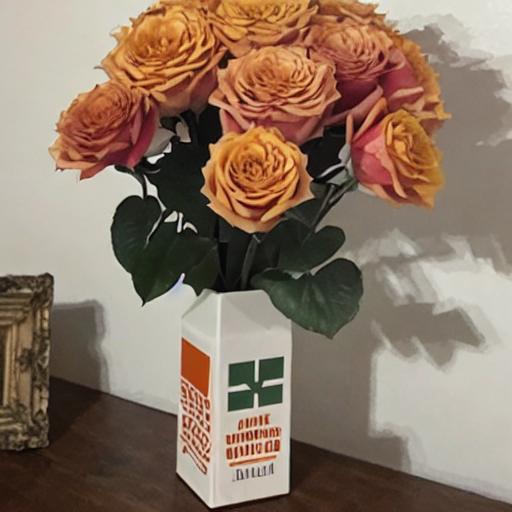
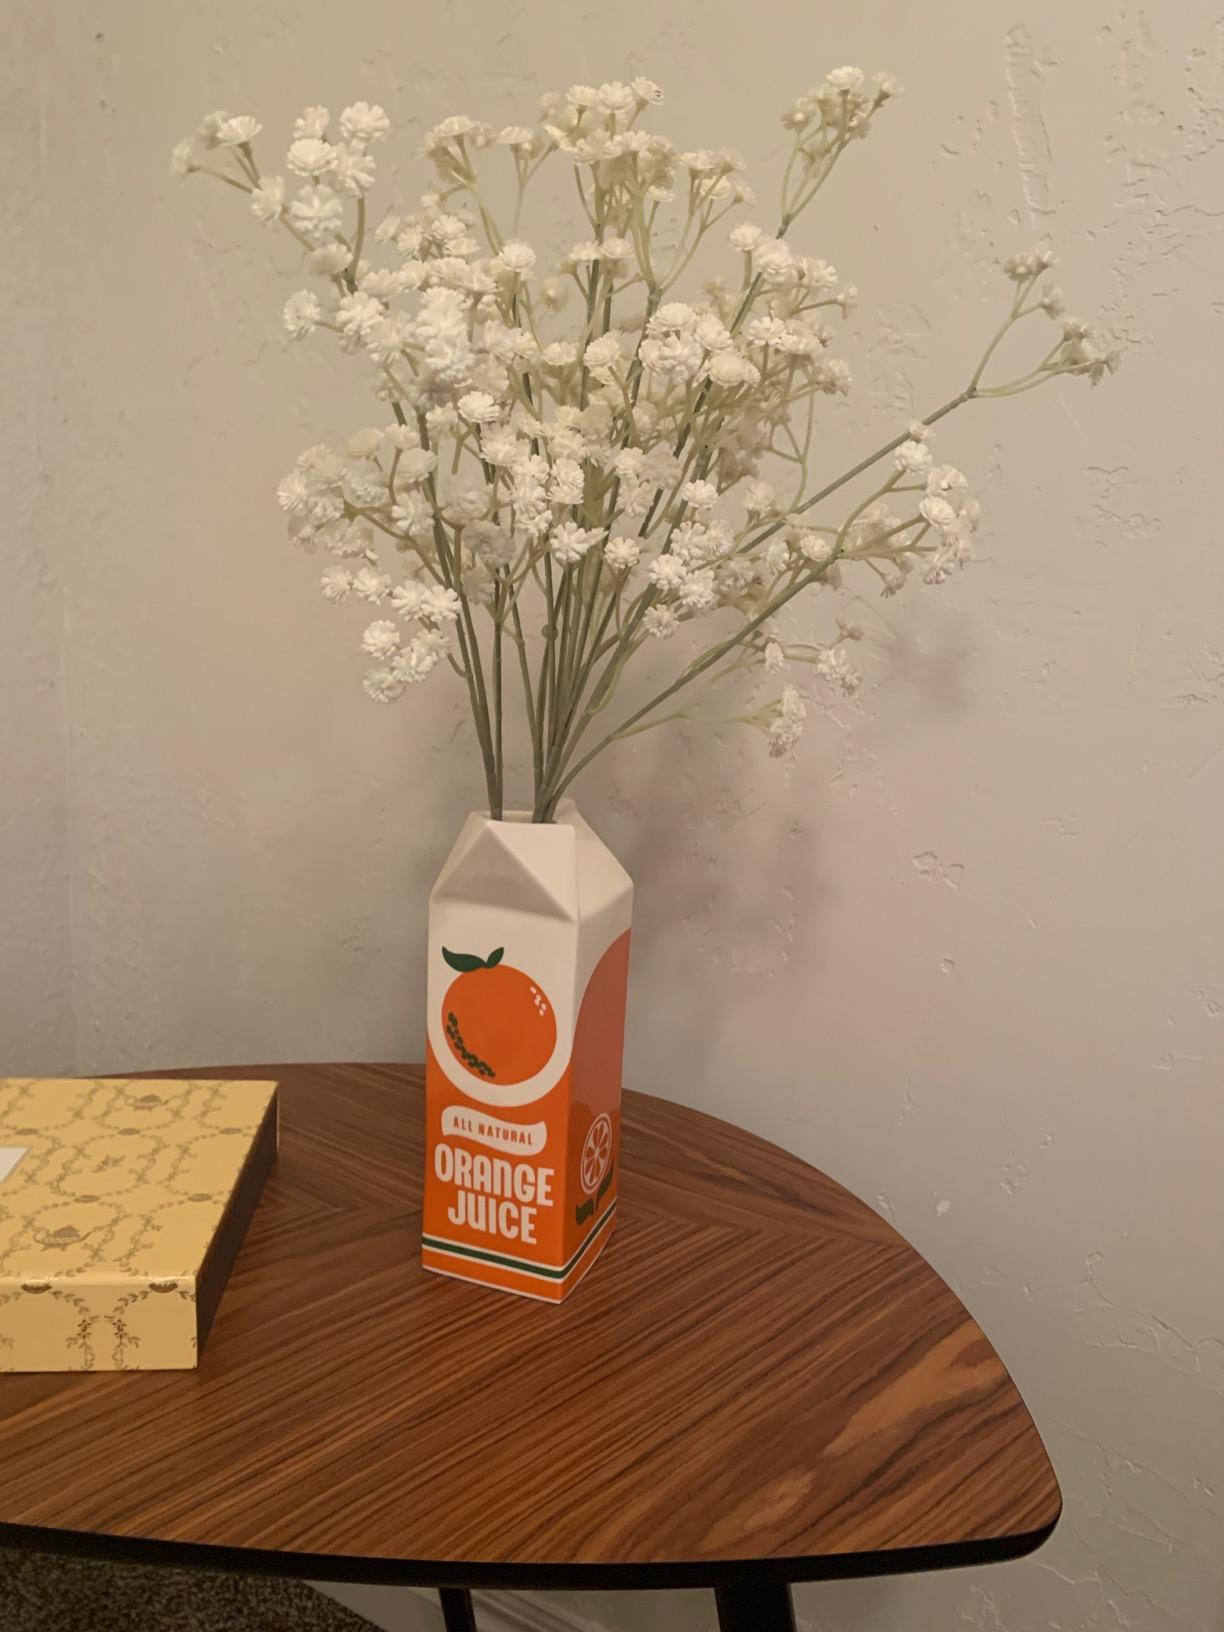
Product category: vase
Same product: no